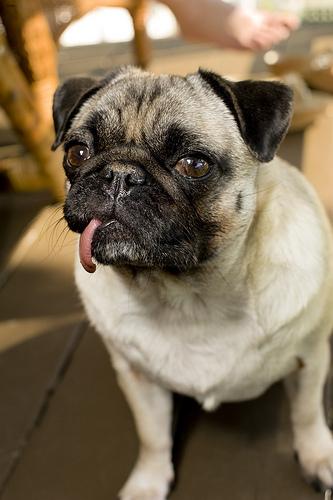
Breed: pug